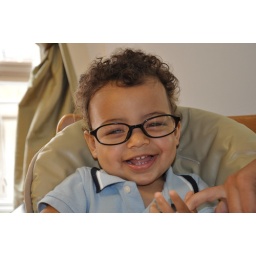
Mark should be embarrassed that he still has these fake glasses hanging around. But Finley looks cute in them!